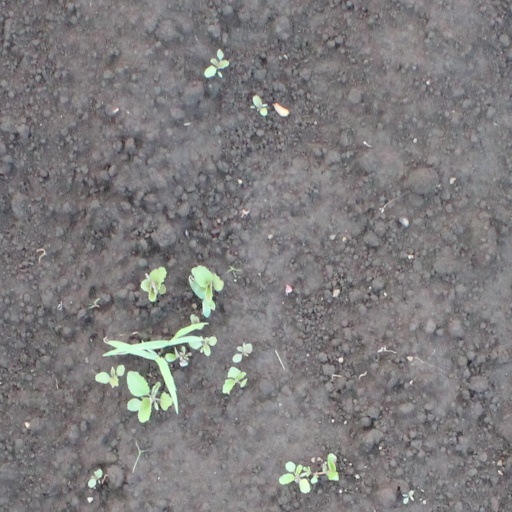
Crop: soybean